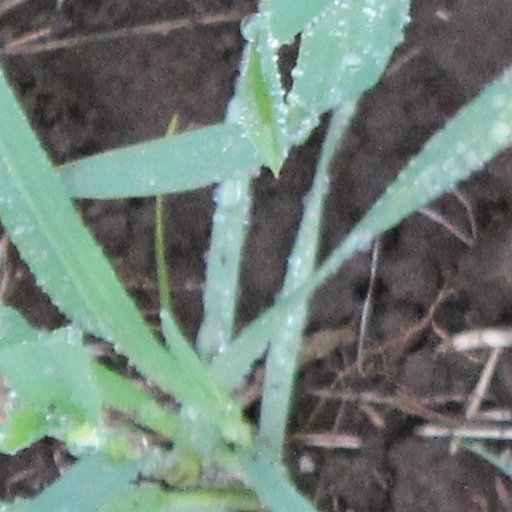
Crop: wheat